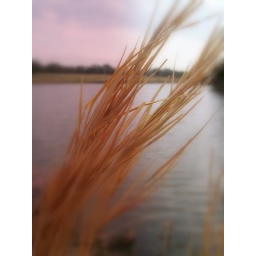
grass over water